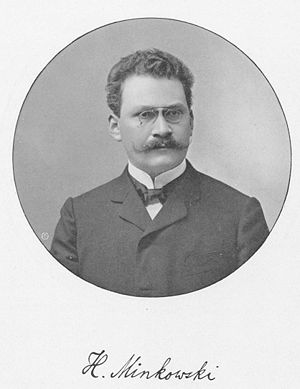
Hermann Minkowski
Hermann Minkowski var en tysk matematiker og teoretisk fysiker, professor i Bonn, Königsberg, Zürich og Göttingen.